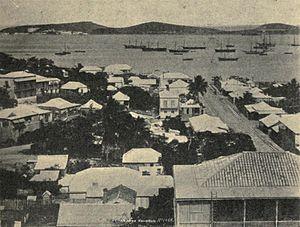
Nouméa, principale ville portuaire de Nouvelle-Calédonie, est le chef-lieu de cette collectivité d'outre-mer française au statut spécifique et de la Province Sud, située sur une presqu'île de la côte sud-ouest de la Grande Terre.